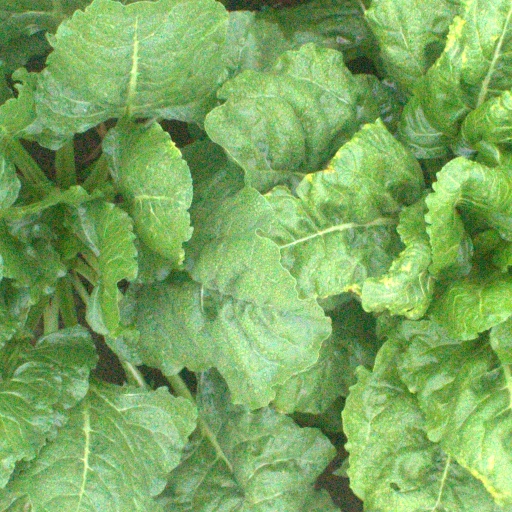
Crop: sugar beet